Joy A. Alemazung

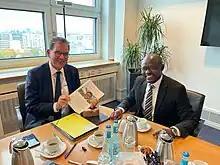
Dr. Gerd Müller, former German federal minister of economic cooperation and development congratulates Alemazung, 2021.

Local newspapers reporting on the electoral campaign had all forecasted a tight election which would only be decided in a second round. Many of the newspapers concluded that there was no way one of the six candidates could win the elections in the first round.